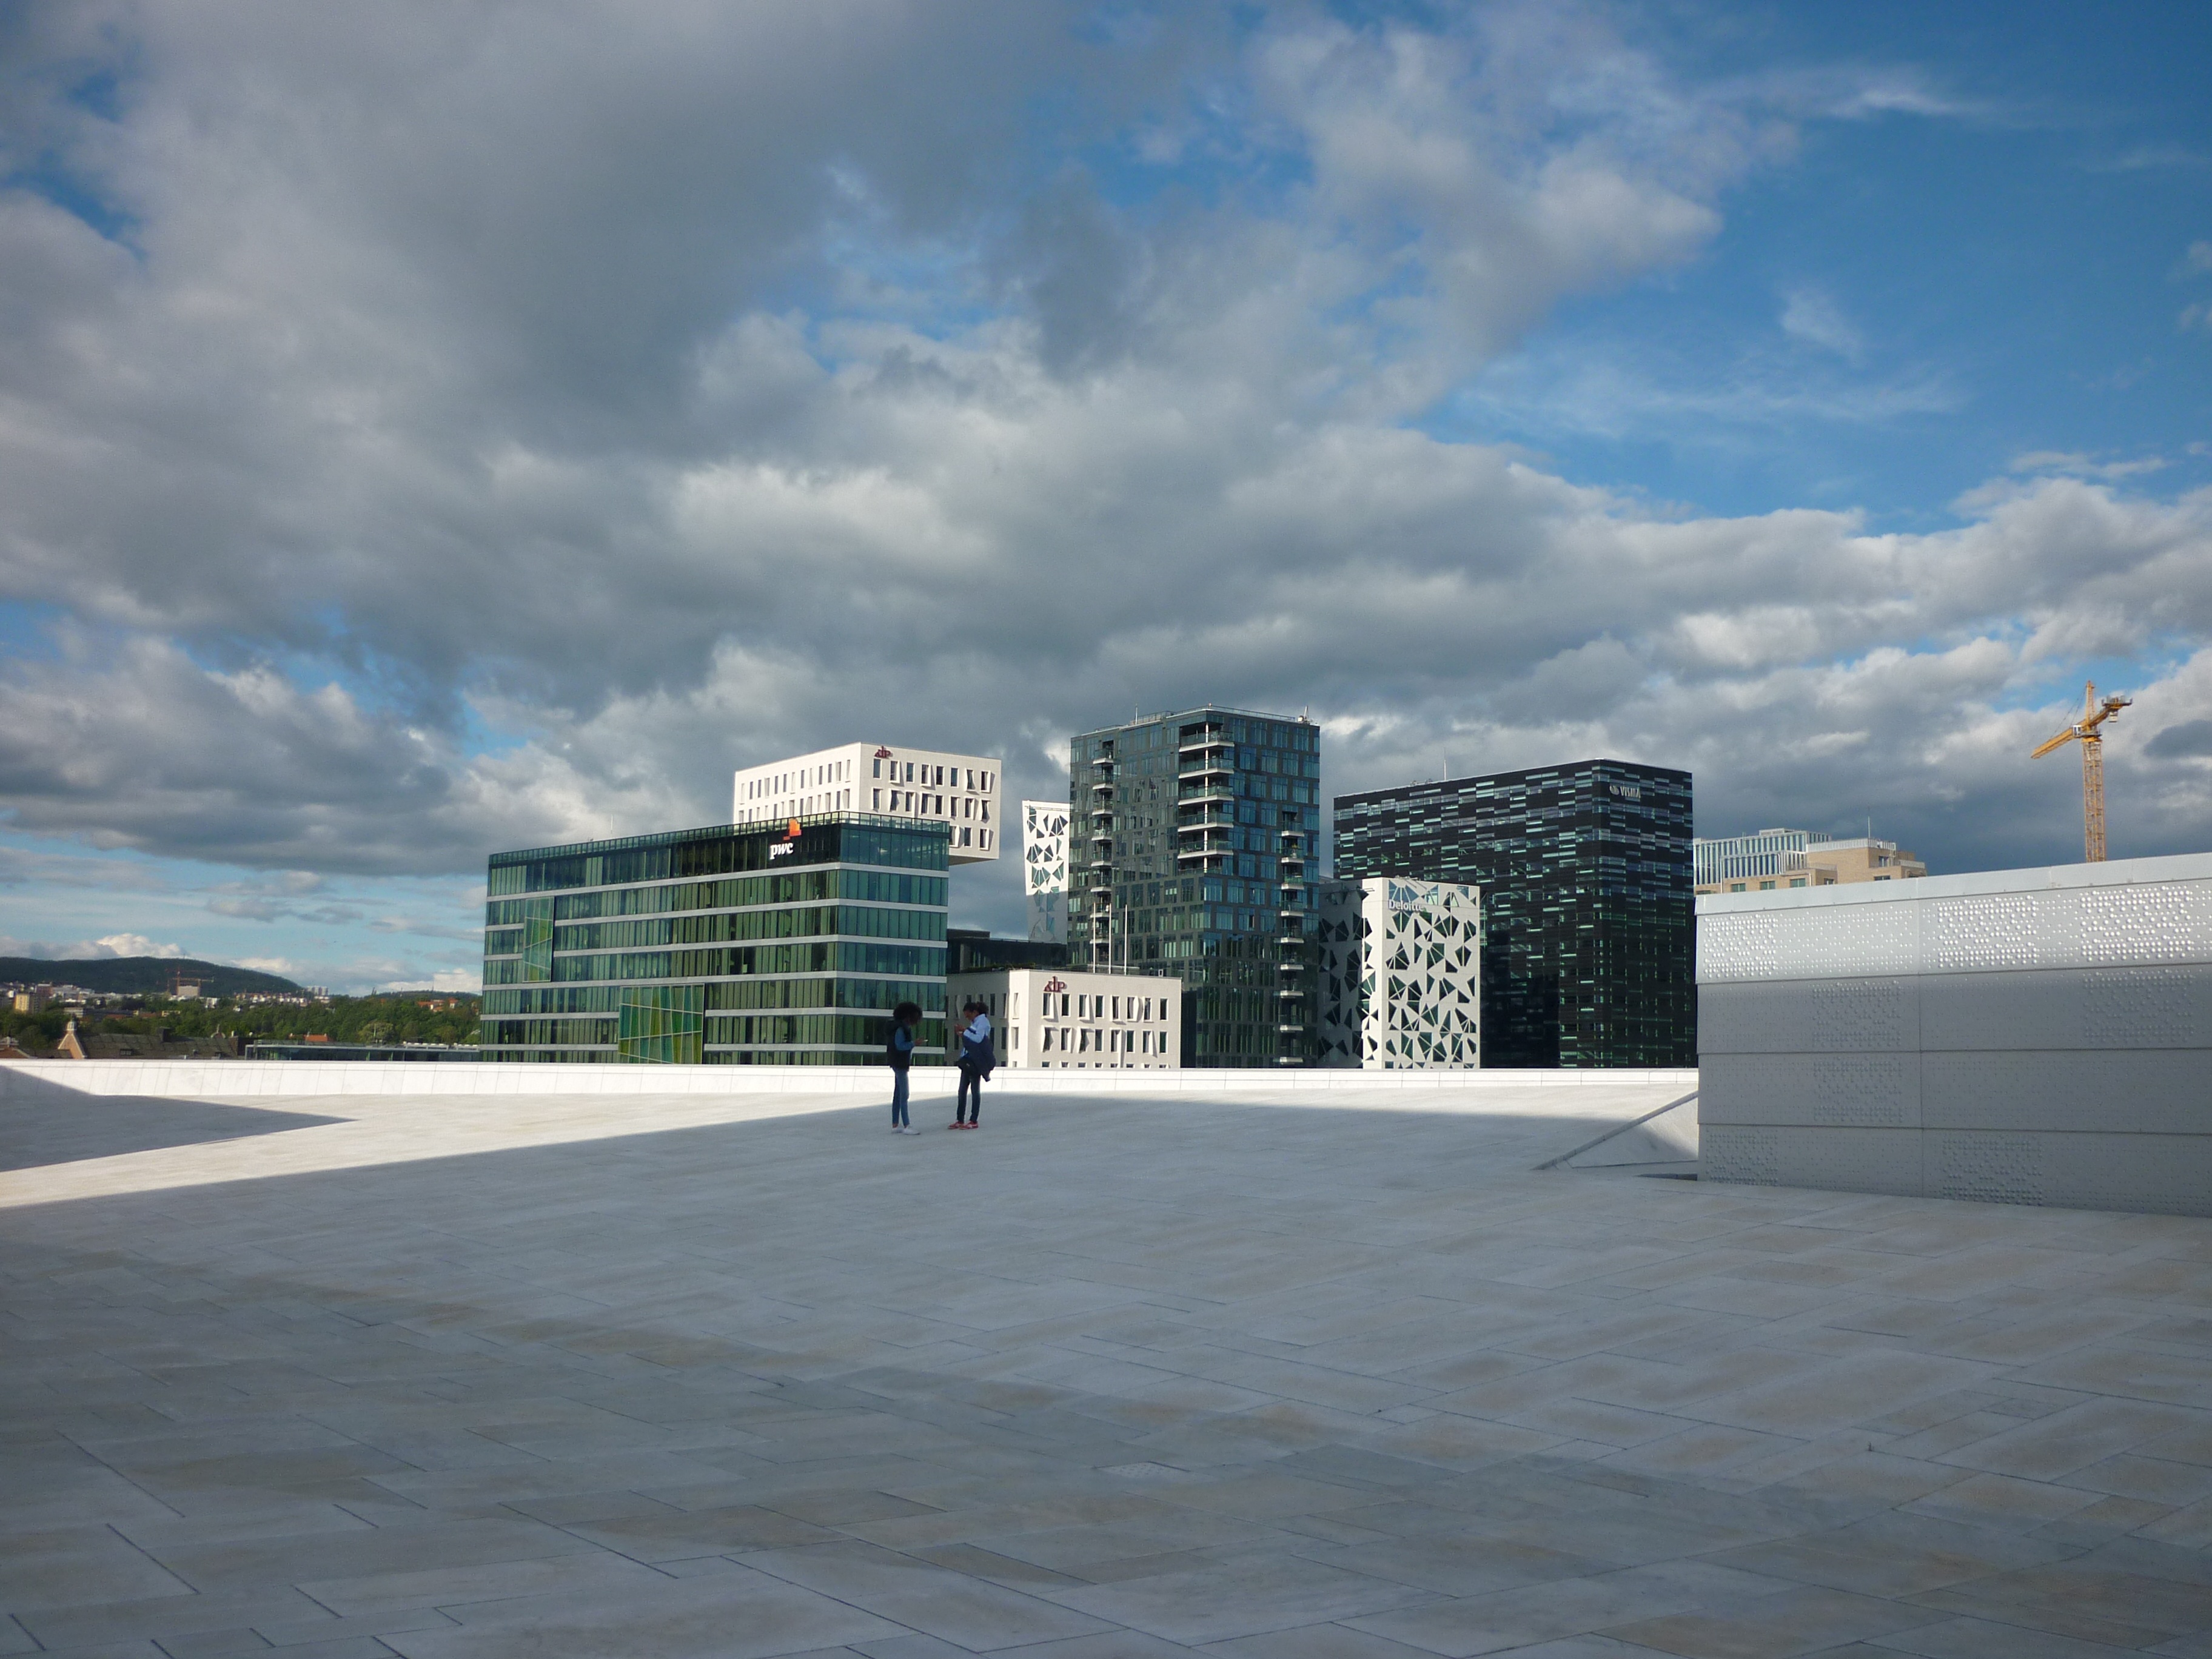
cloud, architecture, sky, city, reflection, shadow, human, facade, blue, tower block, clouds, mood, oslo, shadow play, urban area, atmosphere of earth